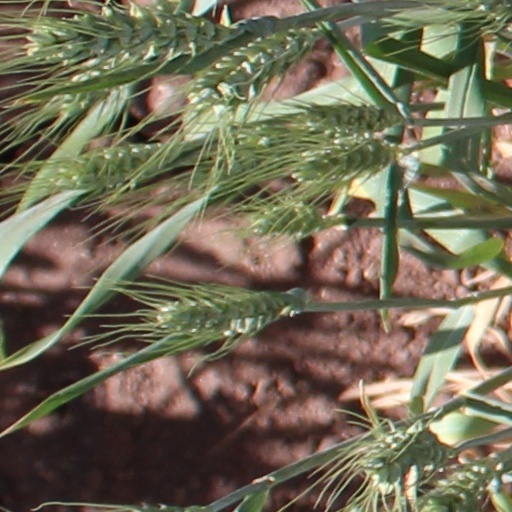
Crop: wheat